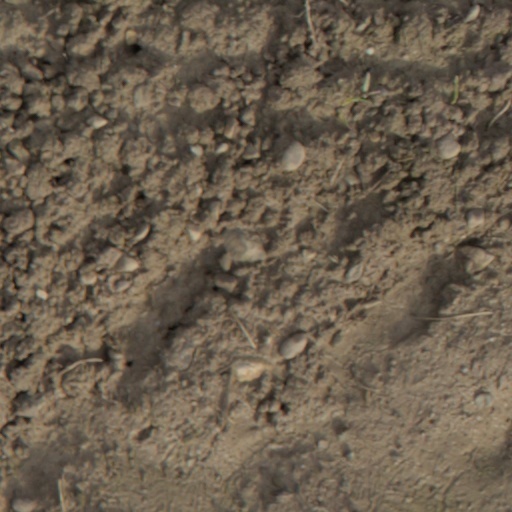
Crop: wheat